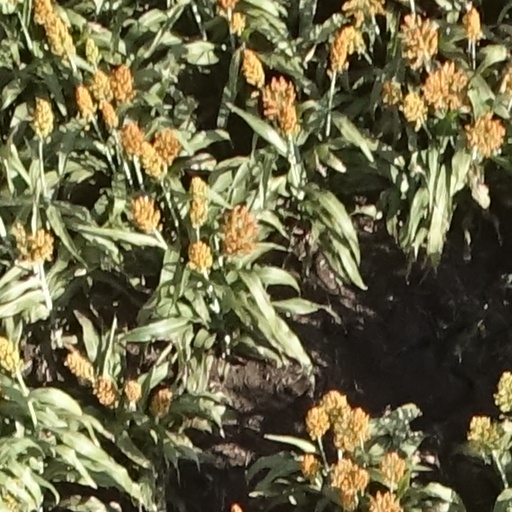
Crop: sorghum